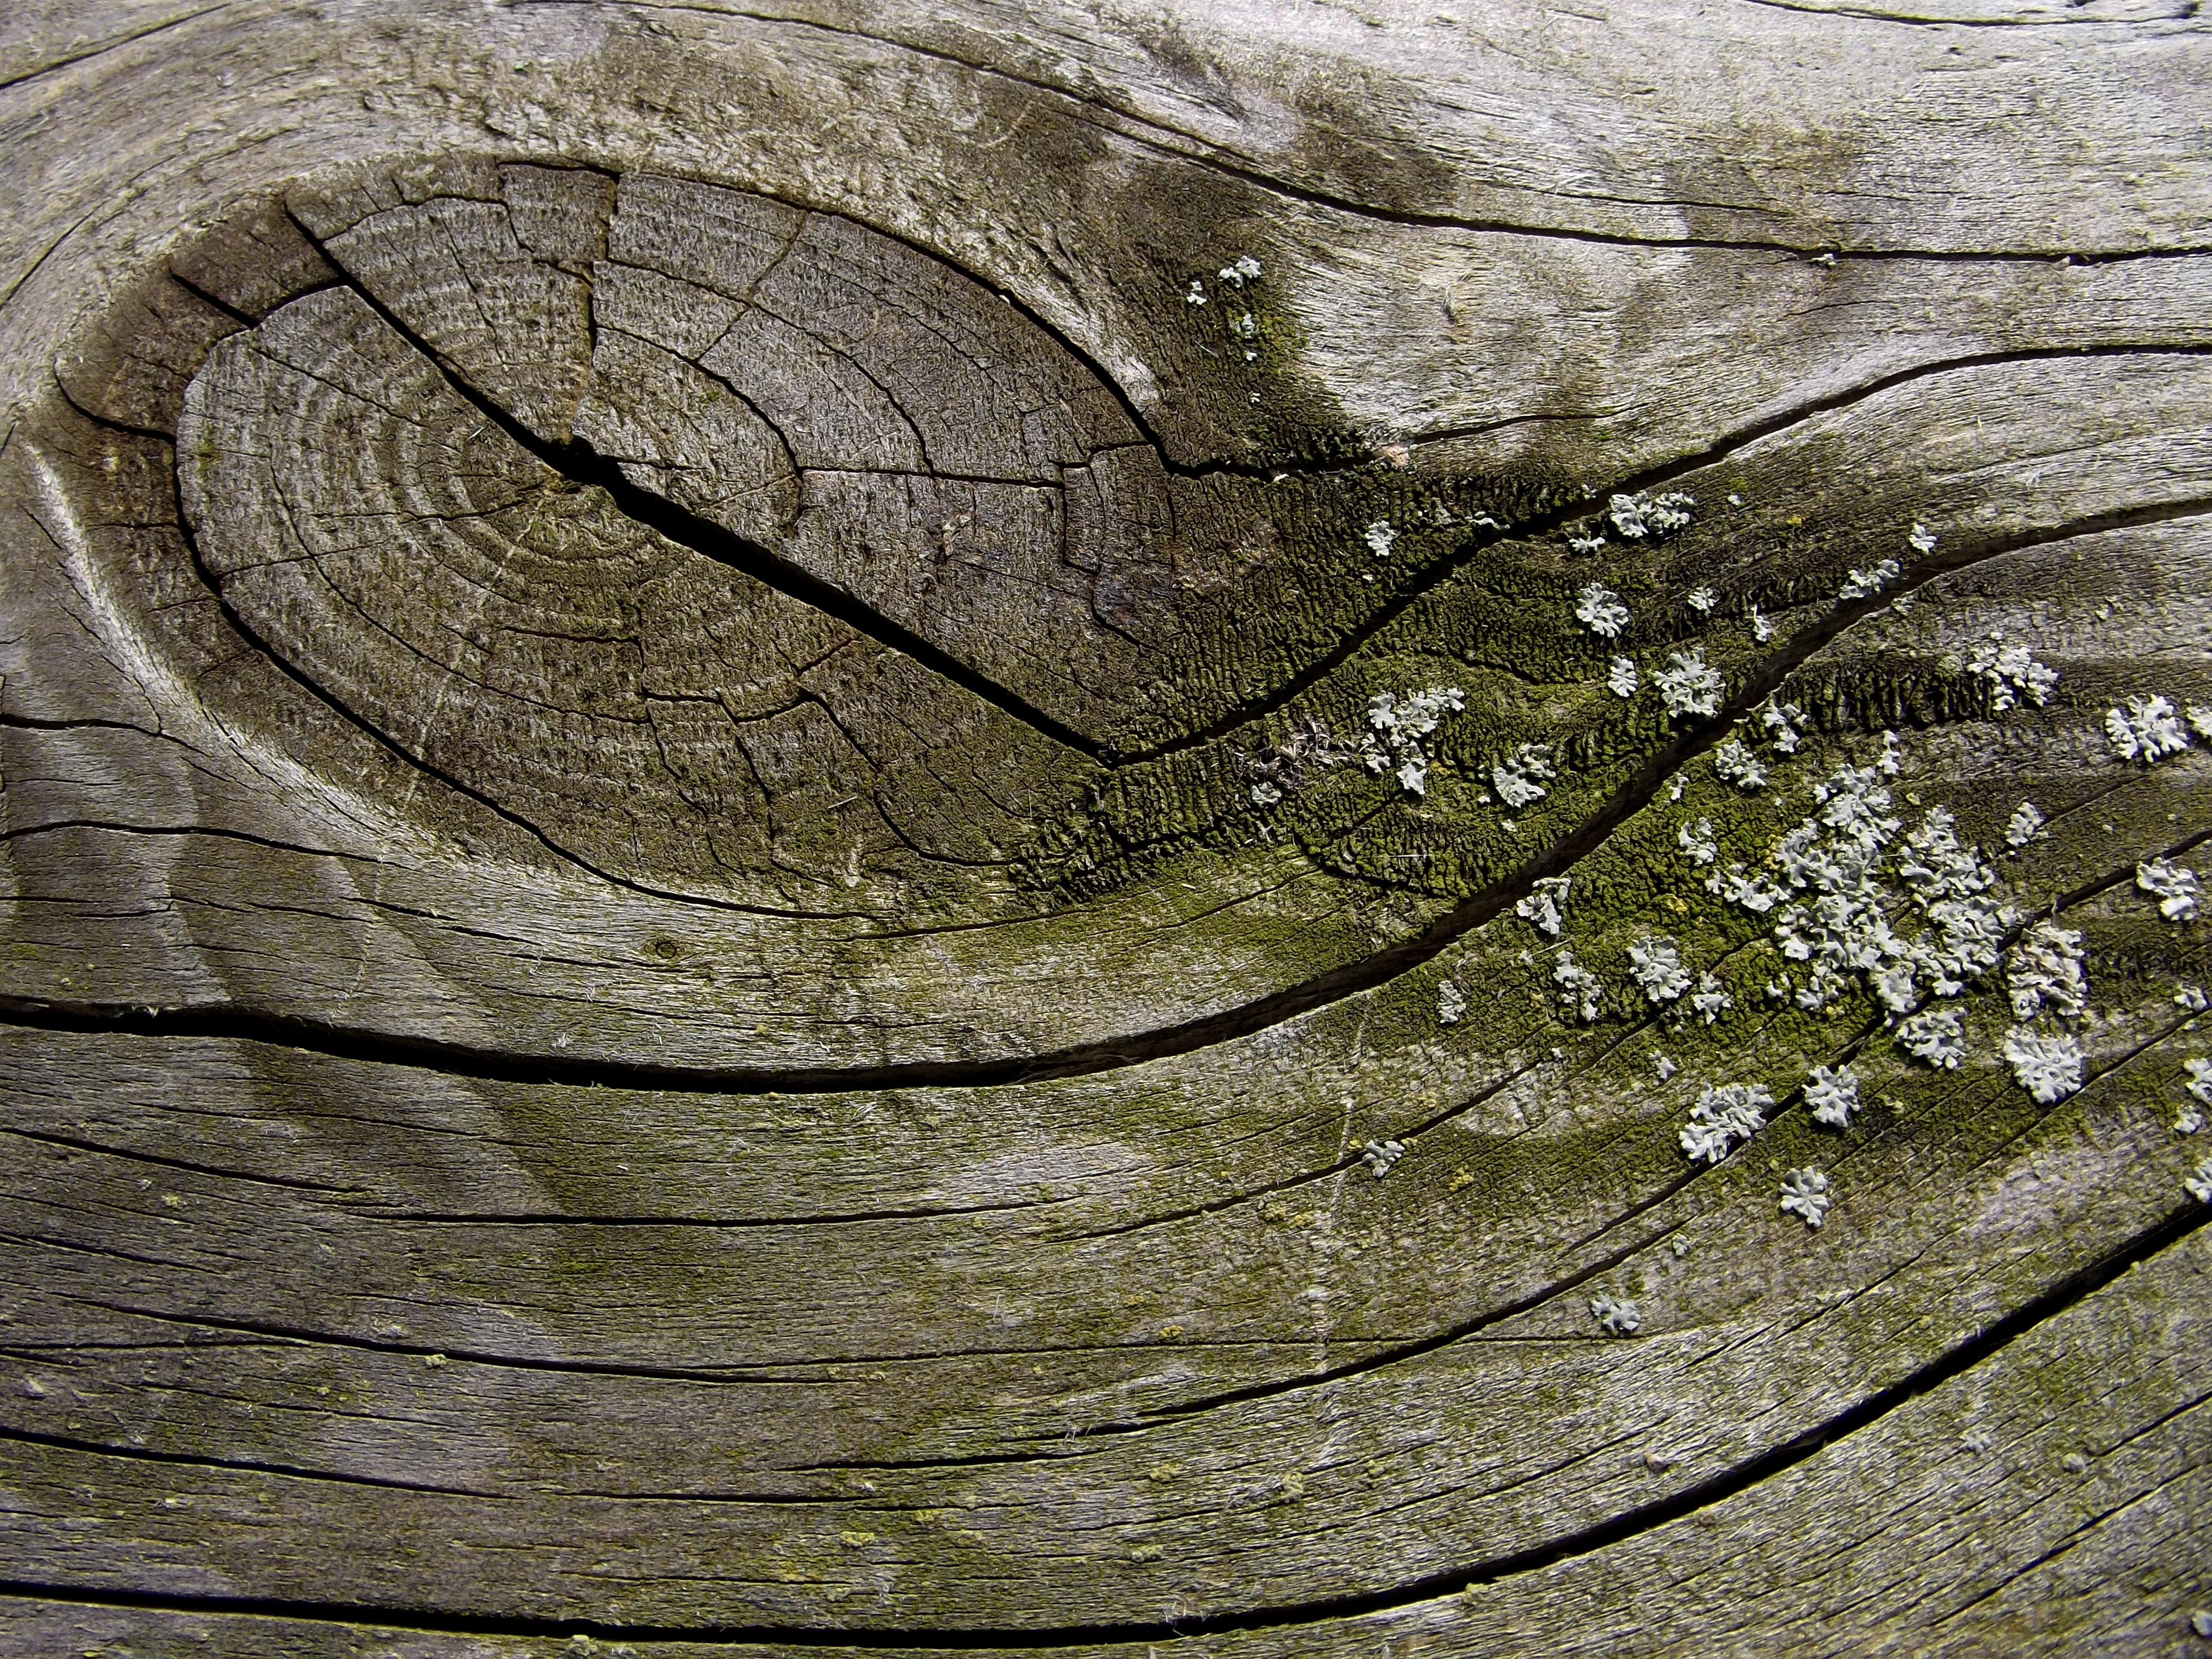
tree, nature, rock, branch, plant, board, wood, texture, leaf, trunk, old, moss, soil, weathered, weave, close up, background, geology, tree stump, wood eye, woody plant, ast eye